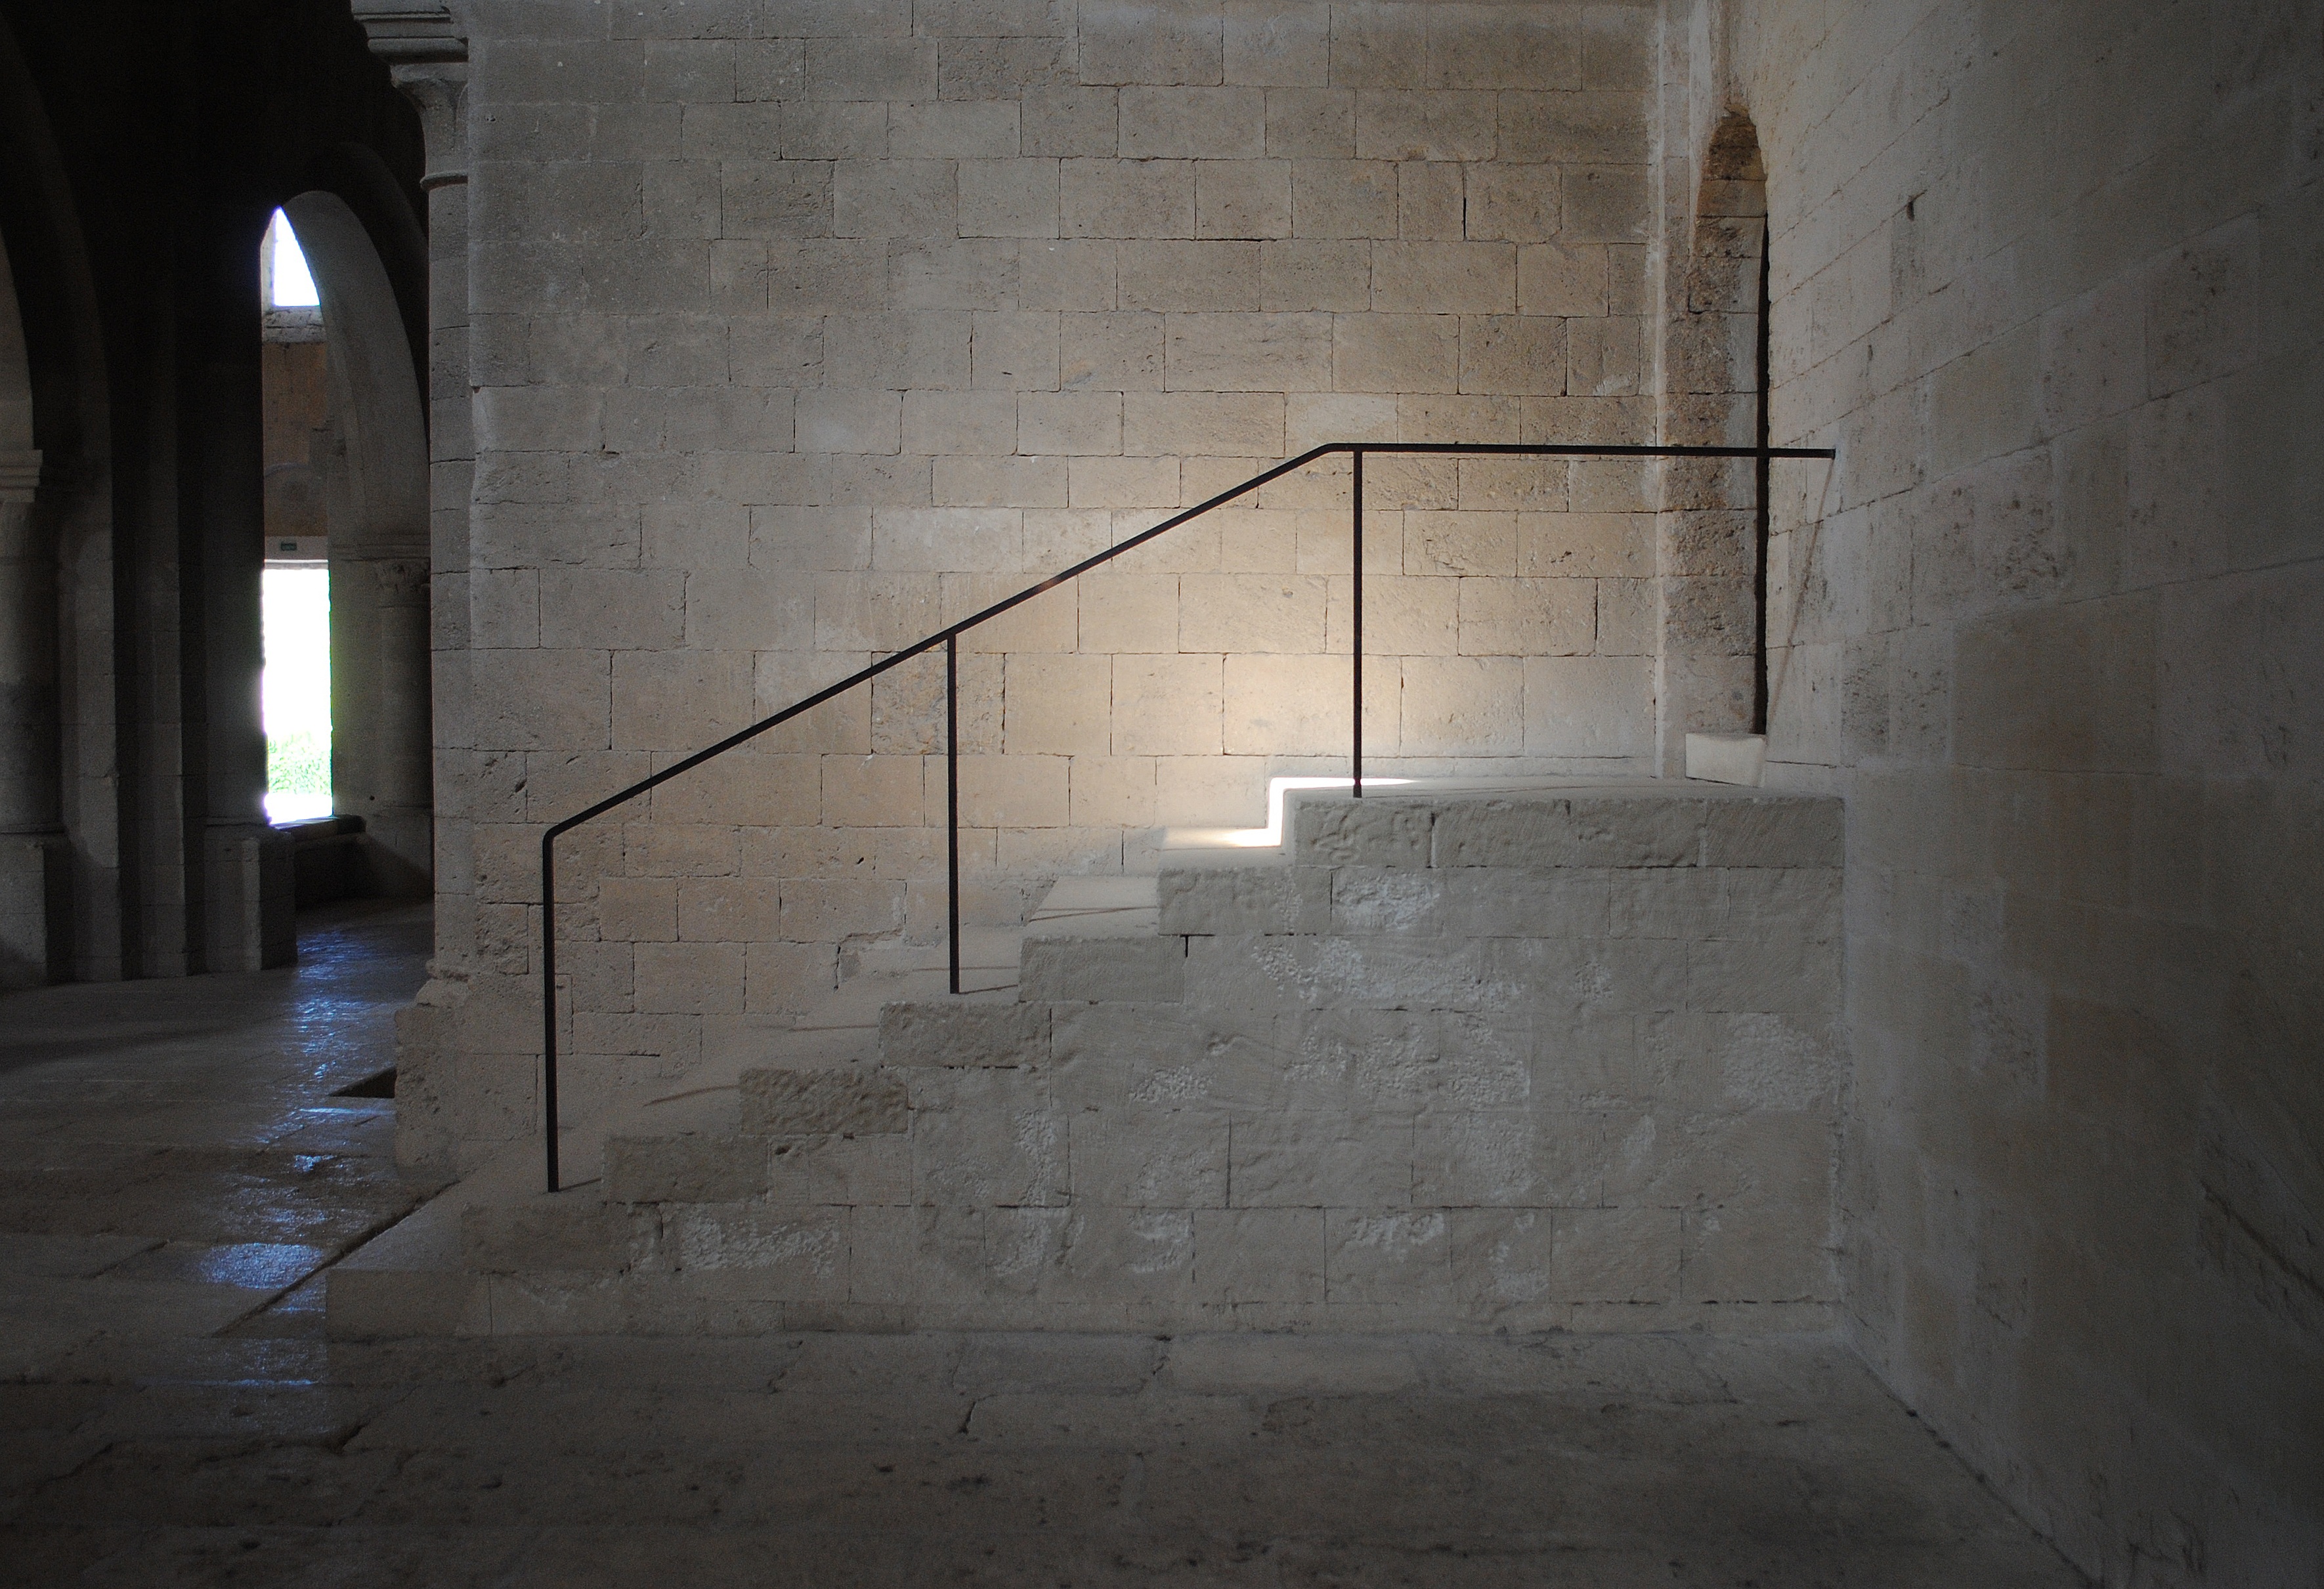
light, architecture, house, floor, wall, france, arch, railing, column, shadow, darkness, church, lighting, temple, stairs, monastery, symmetry, abbey, romanesque, romanesque church, gradually, simply, flooring, ancient history, silvacane